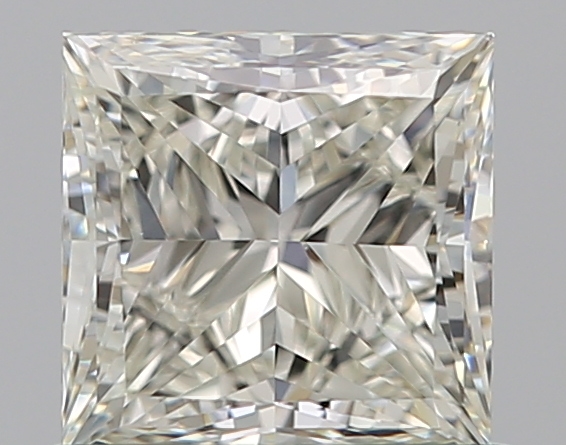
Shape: princess
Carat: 0.75
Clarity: VVS2
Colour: K
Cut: EX
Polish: EX
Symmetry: VG
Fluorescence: F
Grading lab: GIA
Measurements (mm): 4.87 x 4.82 x 3.41